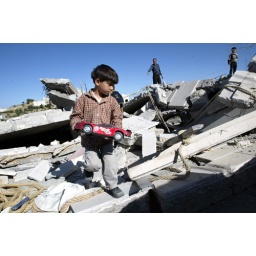
Palestinian boy looks for his toys after his home is demolished by Israeli soldiers.